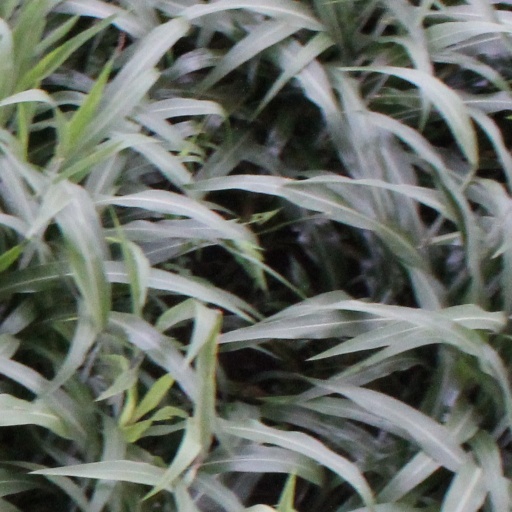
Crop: sorghum